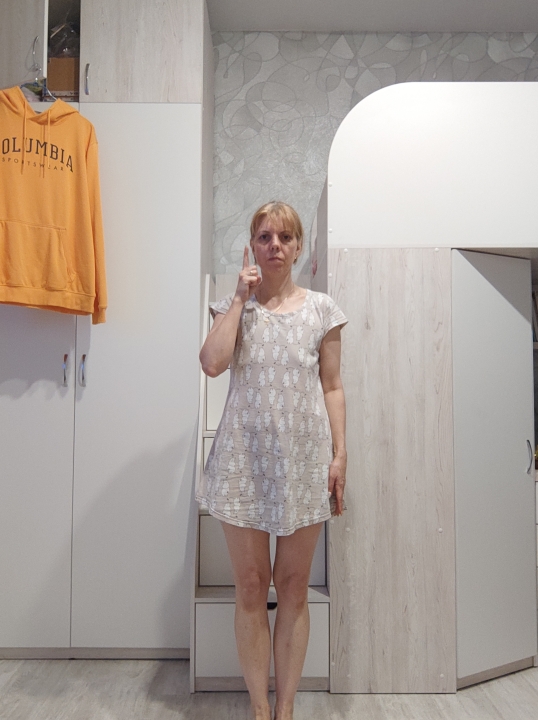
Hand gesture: no_gesture